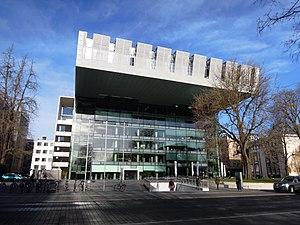
Le Super C du RWTH Aachen. Polski: Budynek SuperC na RWTH Aachen.